List of Gotham (franchise) characters

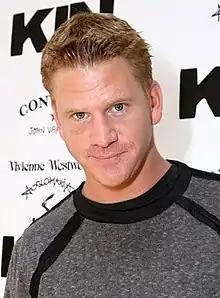
Dash Mihok

Nyssa al Ghul / Theresa Walker (portrayed by Jaime Murray) is the daughter of Ra's al Ghul. She emerges as Jim Gordon's principal nemesis in the season, who comes to Gotham harbouring a dark secret about her past. Theresa Walker sent Delta Force into Gotham City to reclaim it from the criminals and also manipulated Hugo Strange into putting a control chip in Riddler and Leslie Thompkins' brains. After the broadcast of her ordering Riddler to use an RPG on Haven, Walker appeared in Gotham City and found Eduardo impaled but still alive on a bar. She provides him with a special mask as she plans to have Hugo Strange fix him up.